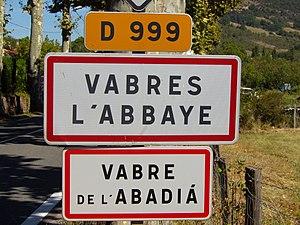
Panneau bilingue français-occitan à l'entrée de Vabres-L'Abbaye (Aveyron, France)